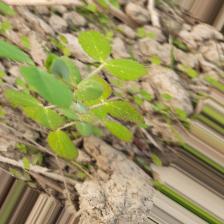
Label: Powdery Mildew